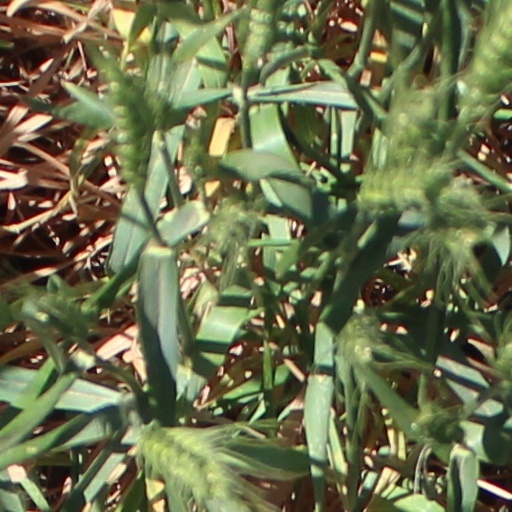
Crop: wheat